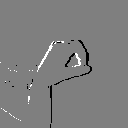
ASL letter: o